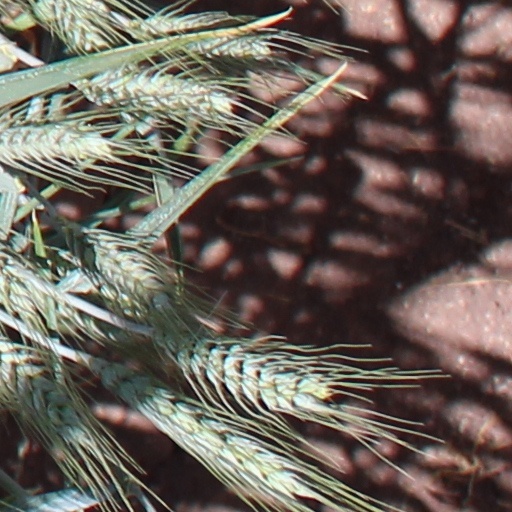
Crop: wheat